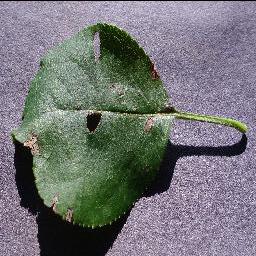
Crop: apple
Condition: black_rot